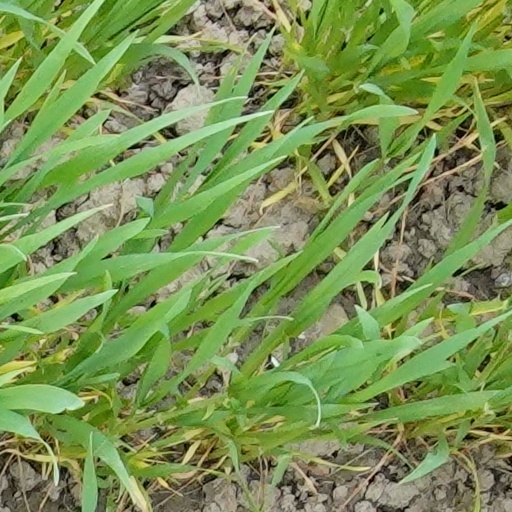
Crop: wheat